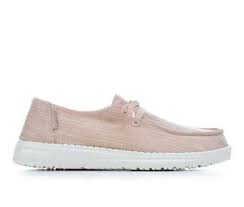
Label: Boat